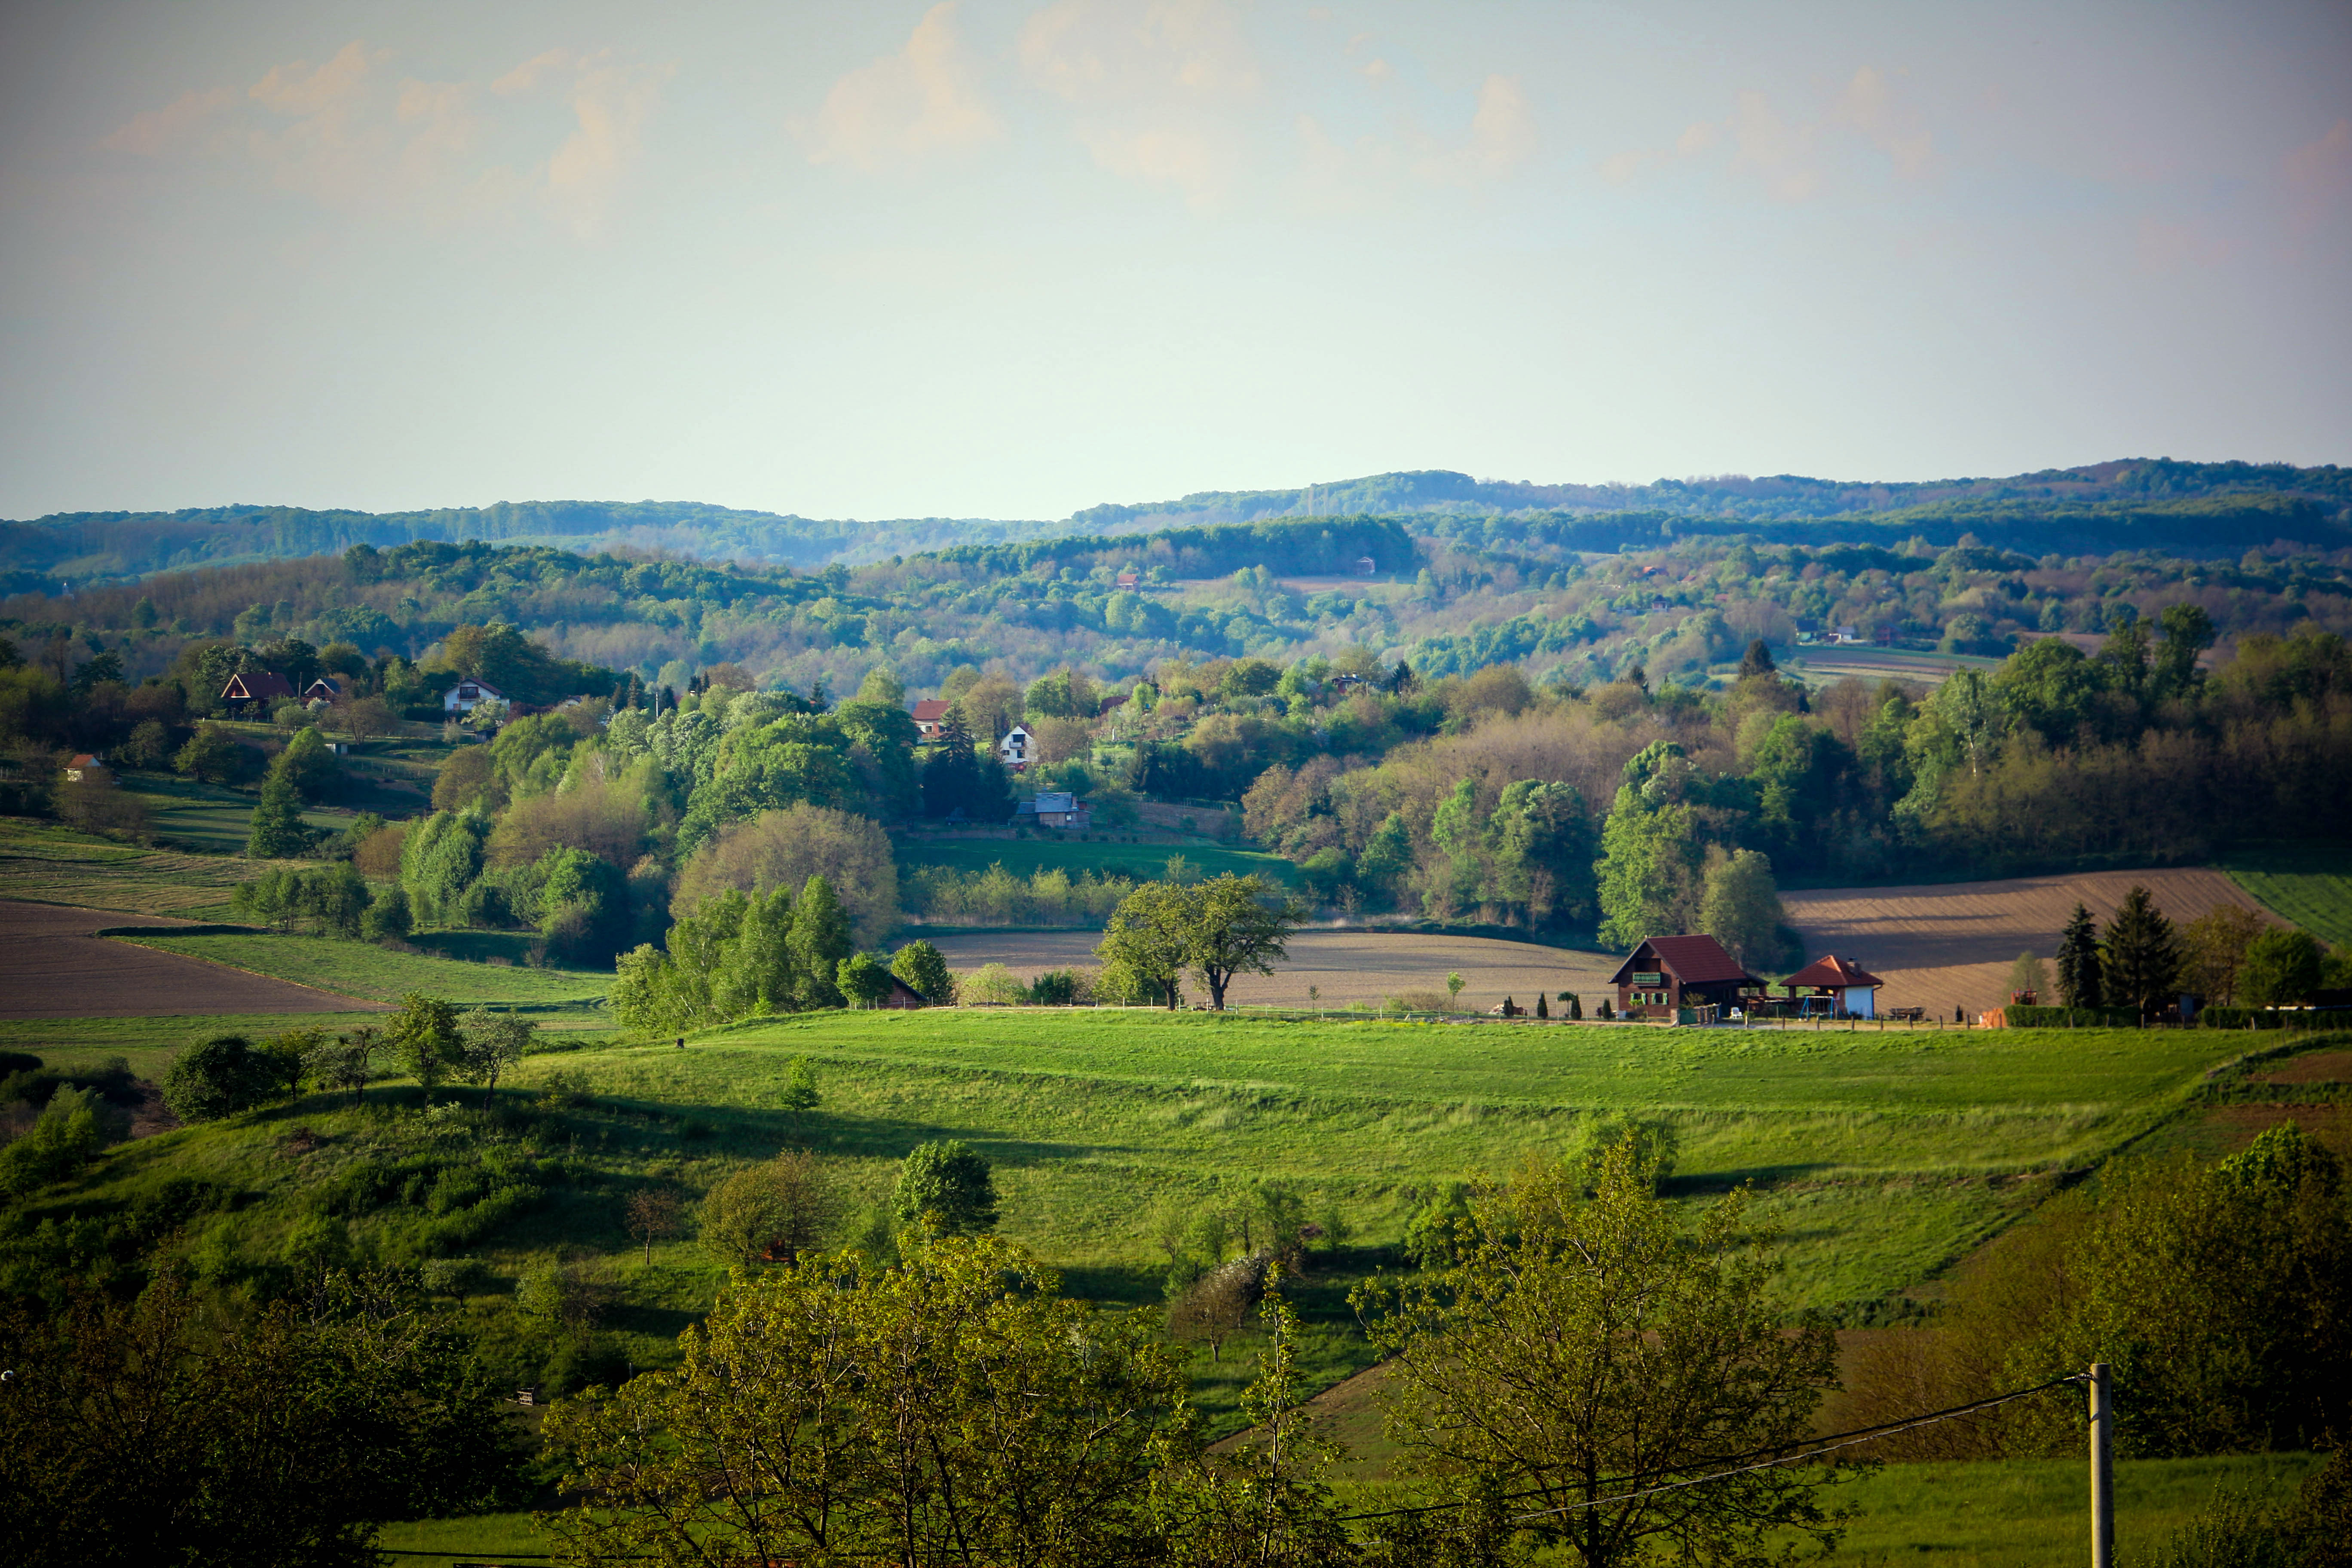
landscape, tree, nature, grass, mountain, cloud, field, meadow, morning, hill, valley, mountain range, rural, agriculture, highland, plain, trees, woods, farms, fields, grassland, houses, plateau, rural area, aerial photography, geographical feature, mountainous landforms, royalty free images